Ethnomusicology

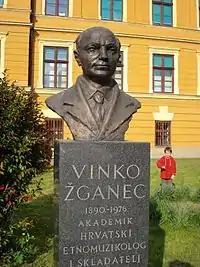
Vinko Žganec, a Croatian researcher, did most of his fieldwork in Međimurje County.

Ethnomusicology transitioned from analysis of scores and recording to fieldwork following World War II.